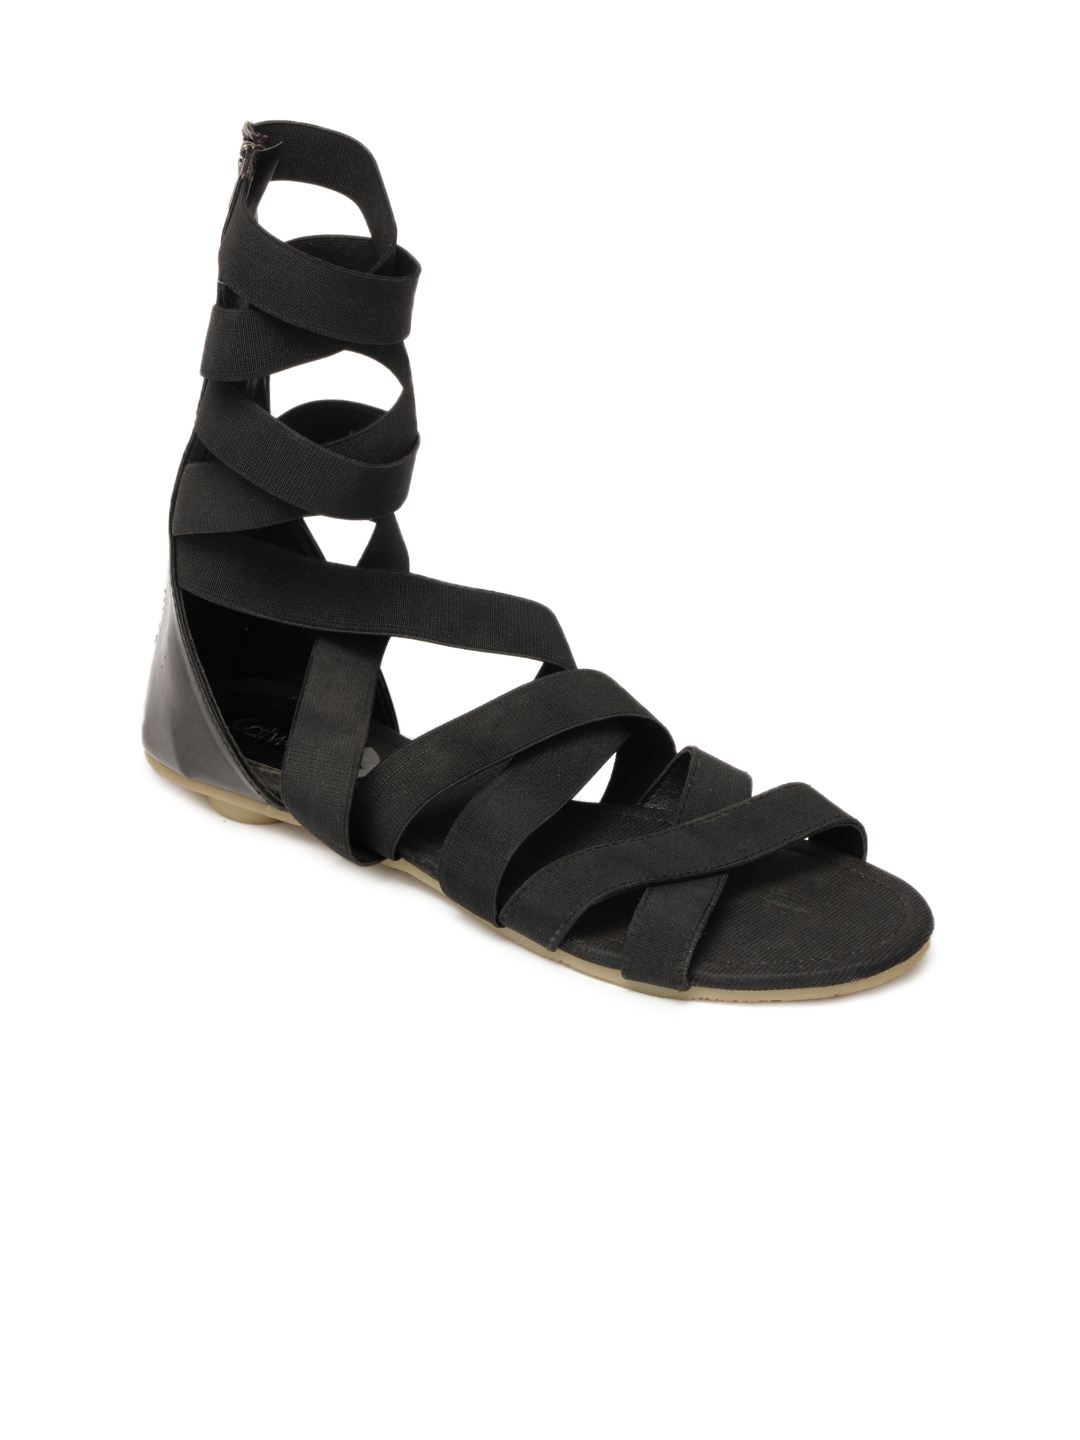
Catwalk Women Black Flats
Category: Footwear / Shoes / Heels
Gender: Women
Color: Black
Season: Summer 2012
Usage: Casual